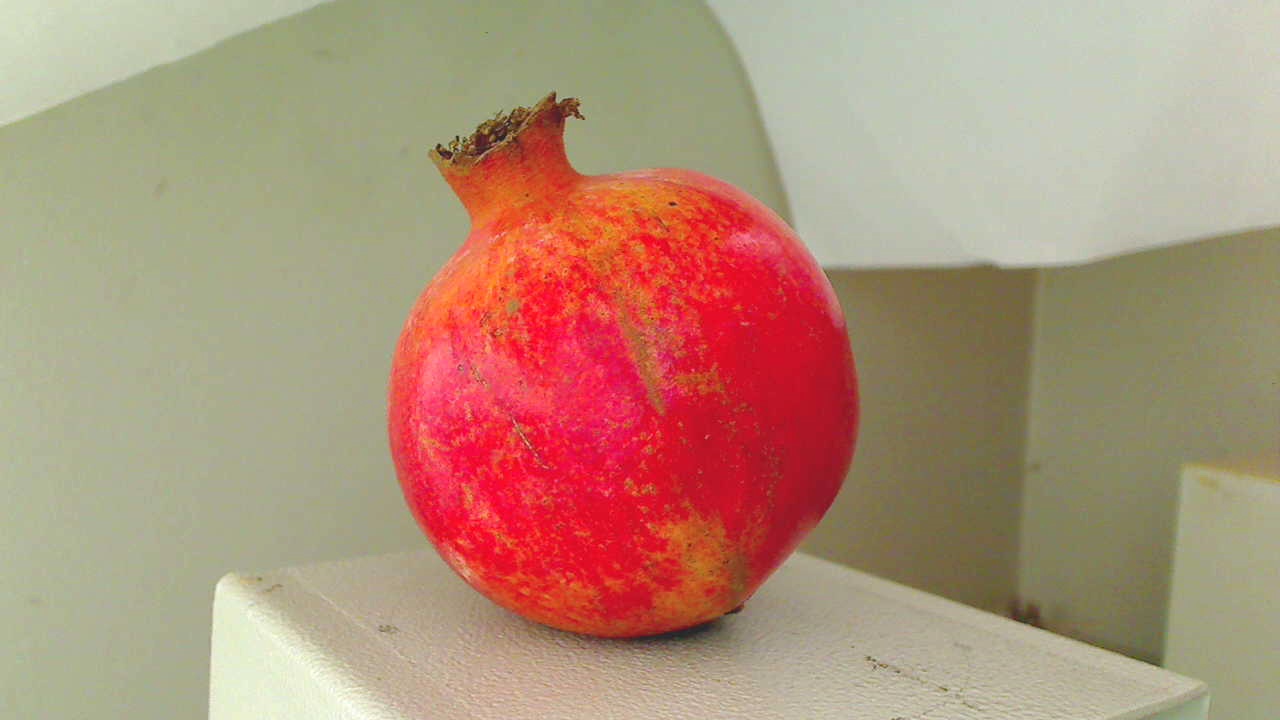
Grade: grade-3
Quality: quality-2